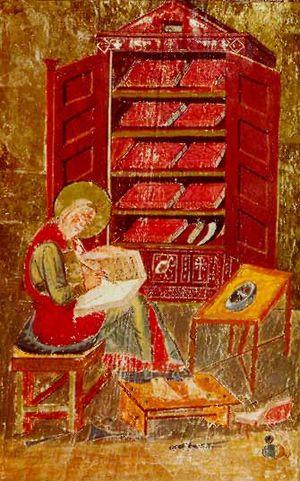
Cassiodore est un homme politique et écrivain latin, fondateur du monastère de Vivarium. Il est né vers 485 à Scolacium, dans l'actuelle province de Catanzaro en Calabre, et mort vers 580 aux alentours de l'actuel hameau de Copanello.
Une bibliothèque est un meuble comportant des étagères, généralement horizontales, servant à ranger des livres. Les étagères, qui peuvent être démontables pour ajuster la hauteur des rayons, peuvent recevoir d'autres objets que des livres. Dans les pièces consacrées au stockage exclusif de livres ou d'imprimés, les bibliothèques peuvent être fixées aux murs et/ou au plancher.
Les pertes de livres pendant l'Antiquité tardive représentent une perte irréparable de l'héritage culturel de l'Antiquité classique. Par cette perte de transmission d'une grande partie de la littérature grecque et latine de l'Antiquité, le nombre d'œuvres qui nous sont parvenues aux temps modernes est extrêmement faible. La plupart des textes cependant transmis sont retrouvés dans des copies médiévales, et les fragments originaux de textes antiques ne sont gardés qu'en tout petit nombre.
Le Monastère de Vivarium était un monastère célèbre, fondé entre 535 et 555, qui disparaît après 630. Il était situé en Italie du Sud, dans le Bruttium, près de l'actuelle Squillace, dans la province de Catanzaro, en Calabre.